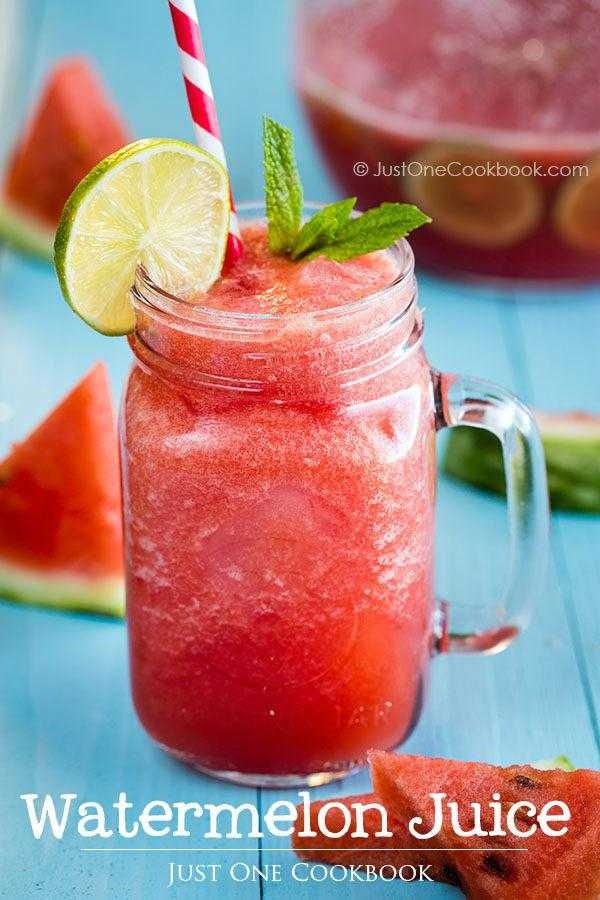
Label: Watermelon